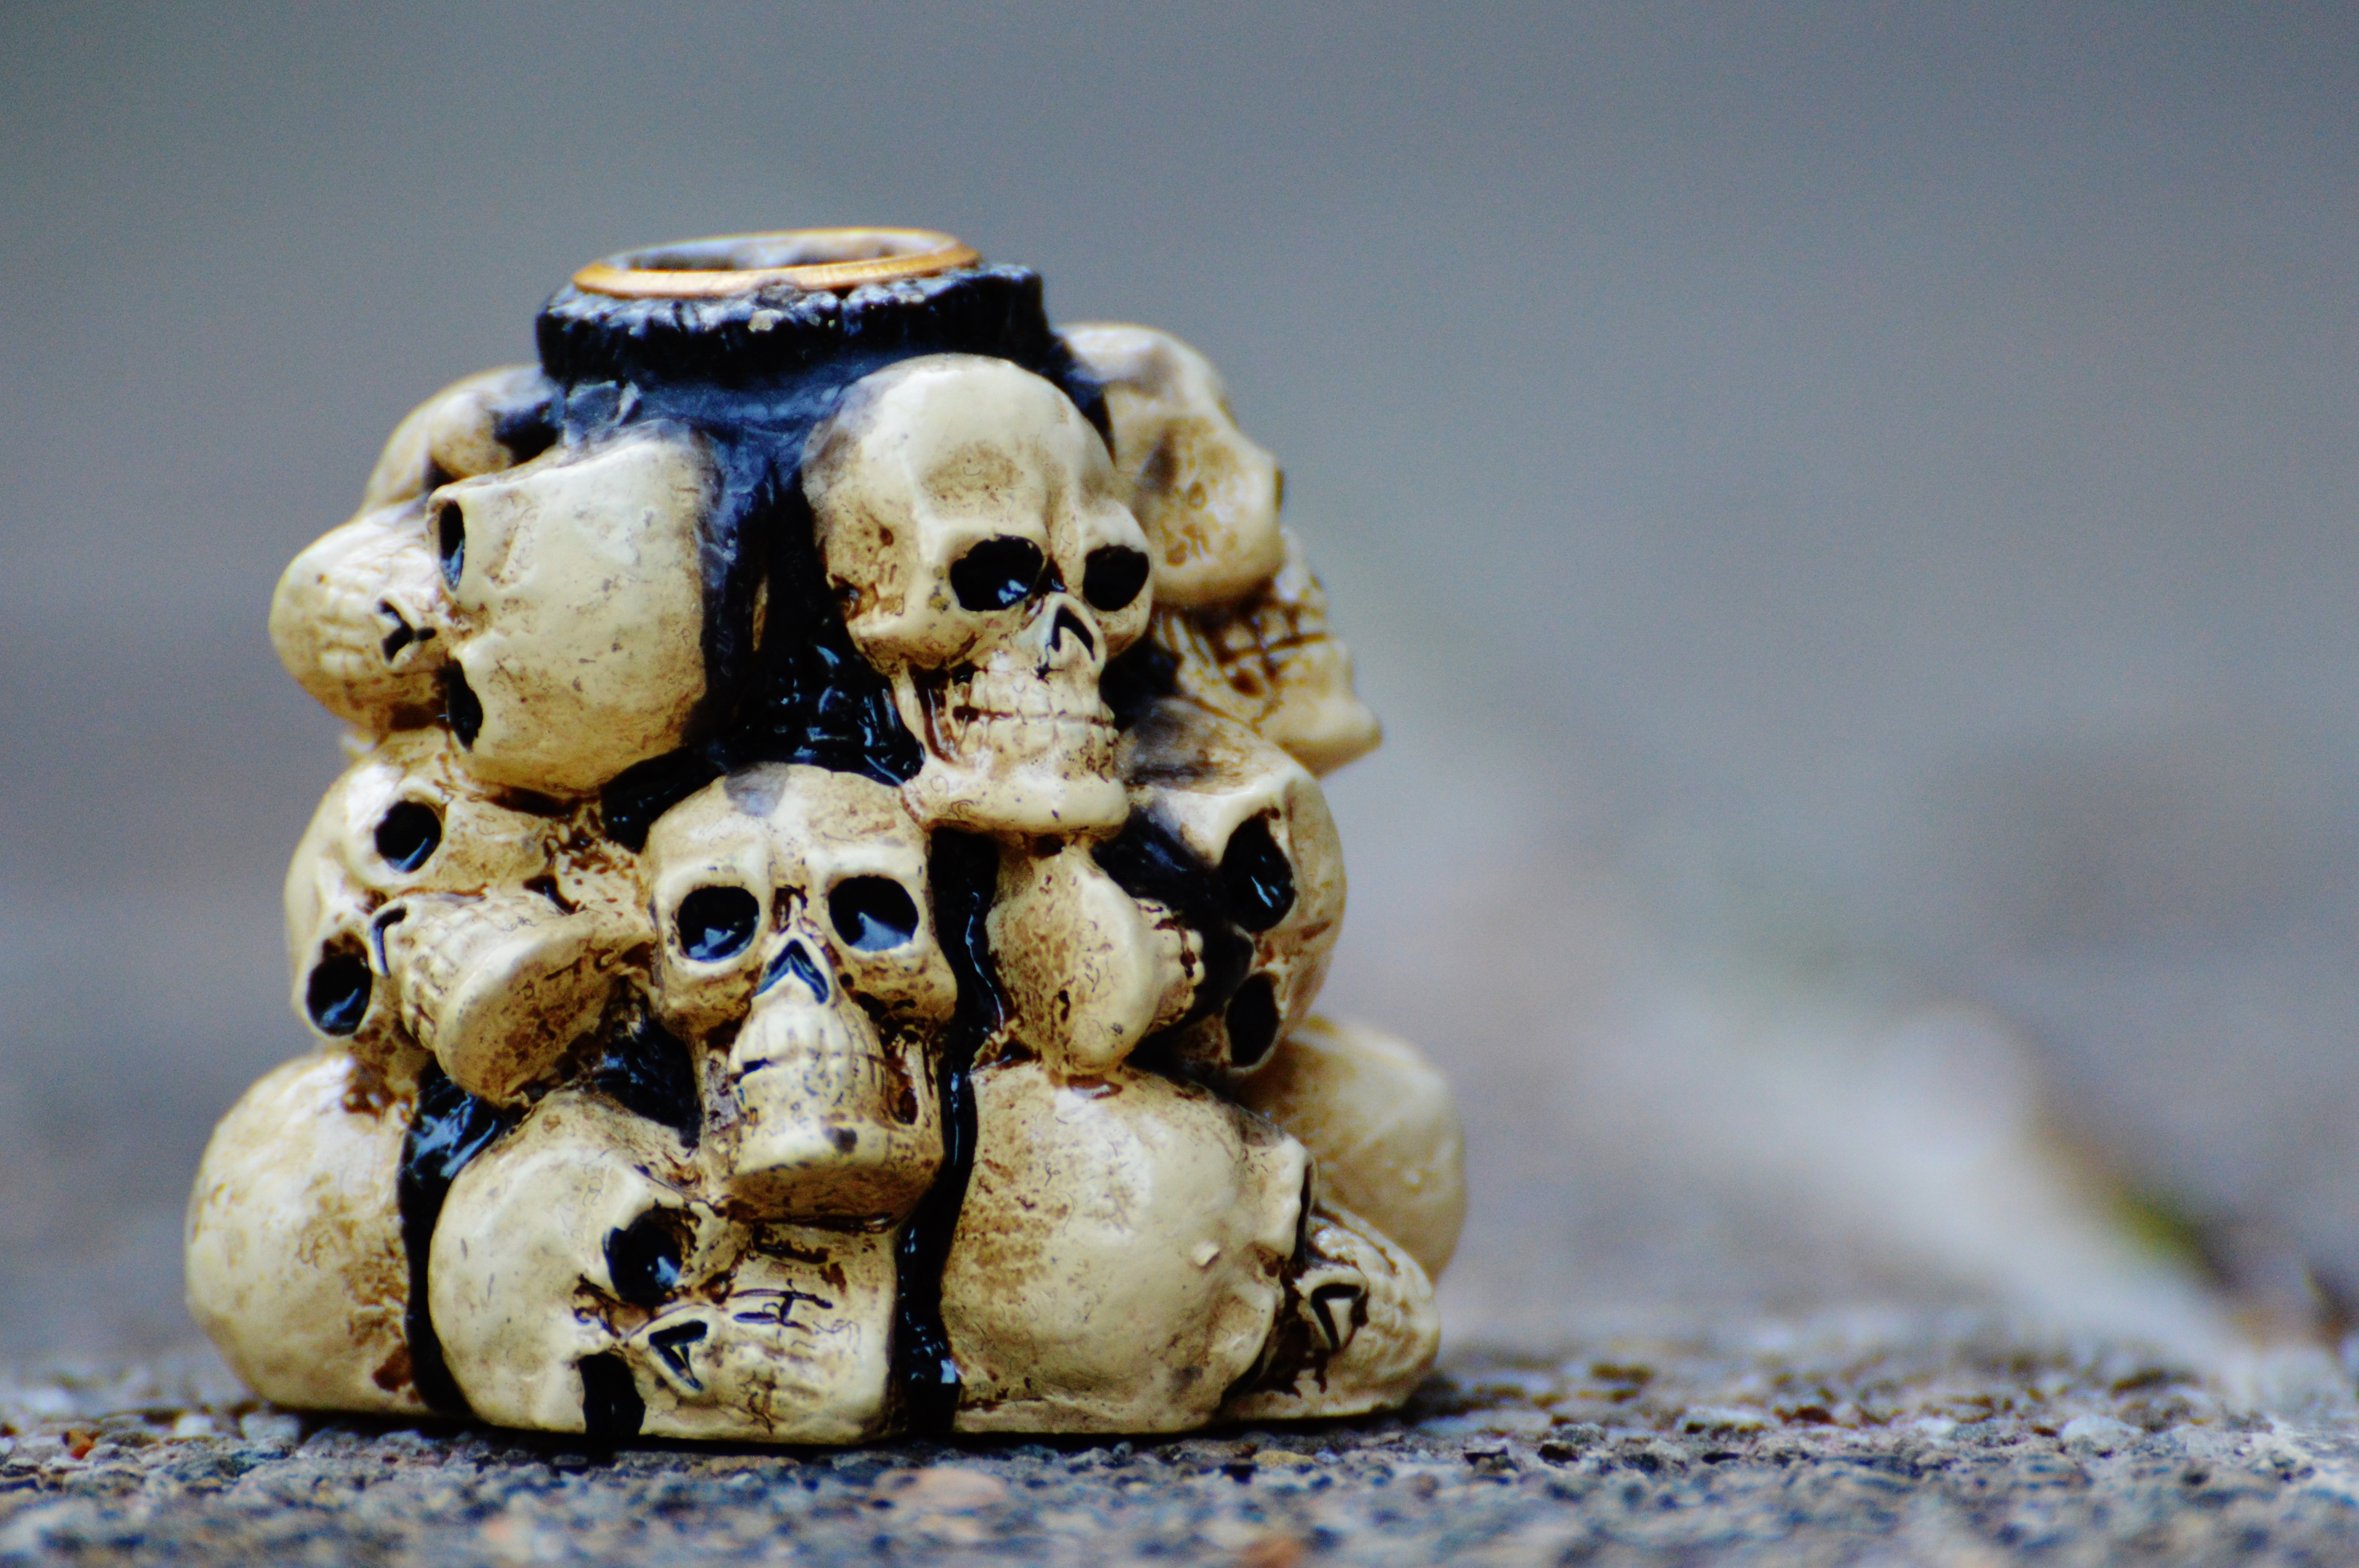
meal, food, produce, halloween, death, breakfast, baking, dessert, skull, bone, human anatomy, scary, fear, head, weird, creepy, horror, sweetness, skull and crossbones, frightening, macro photography, flavor, skull bone, snack food